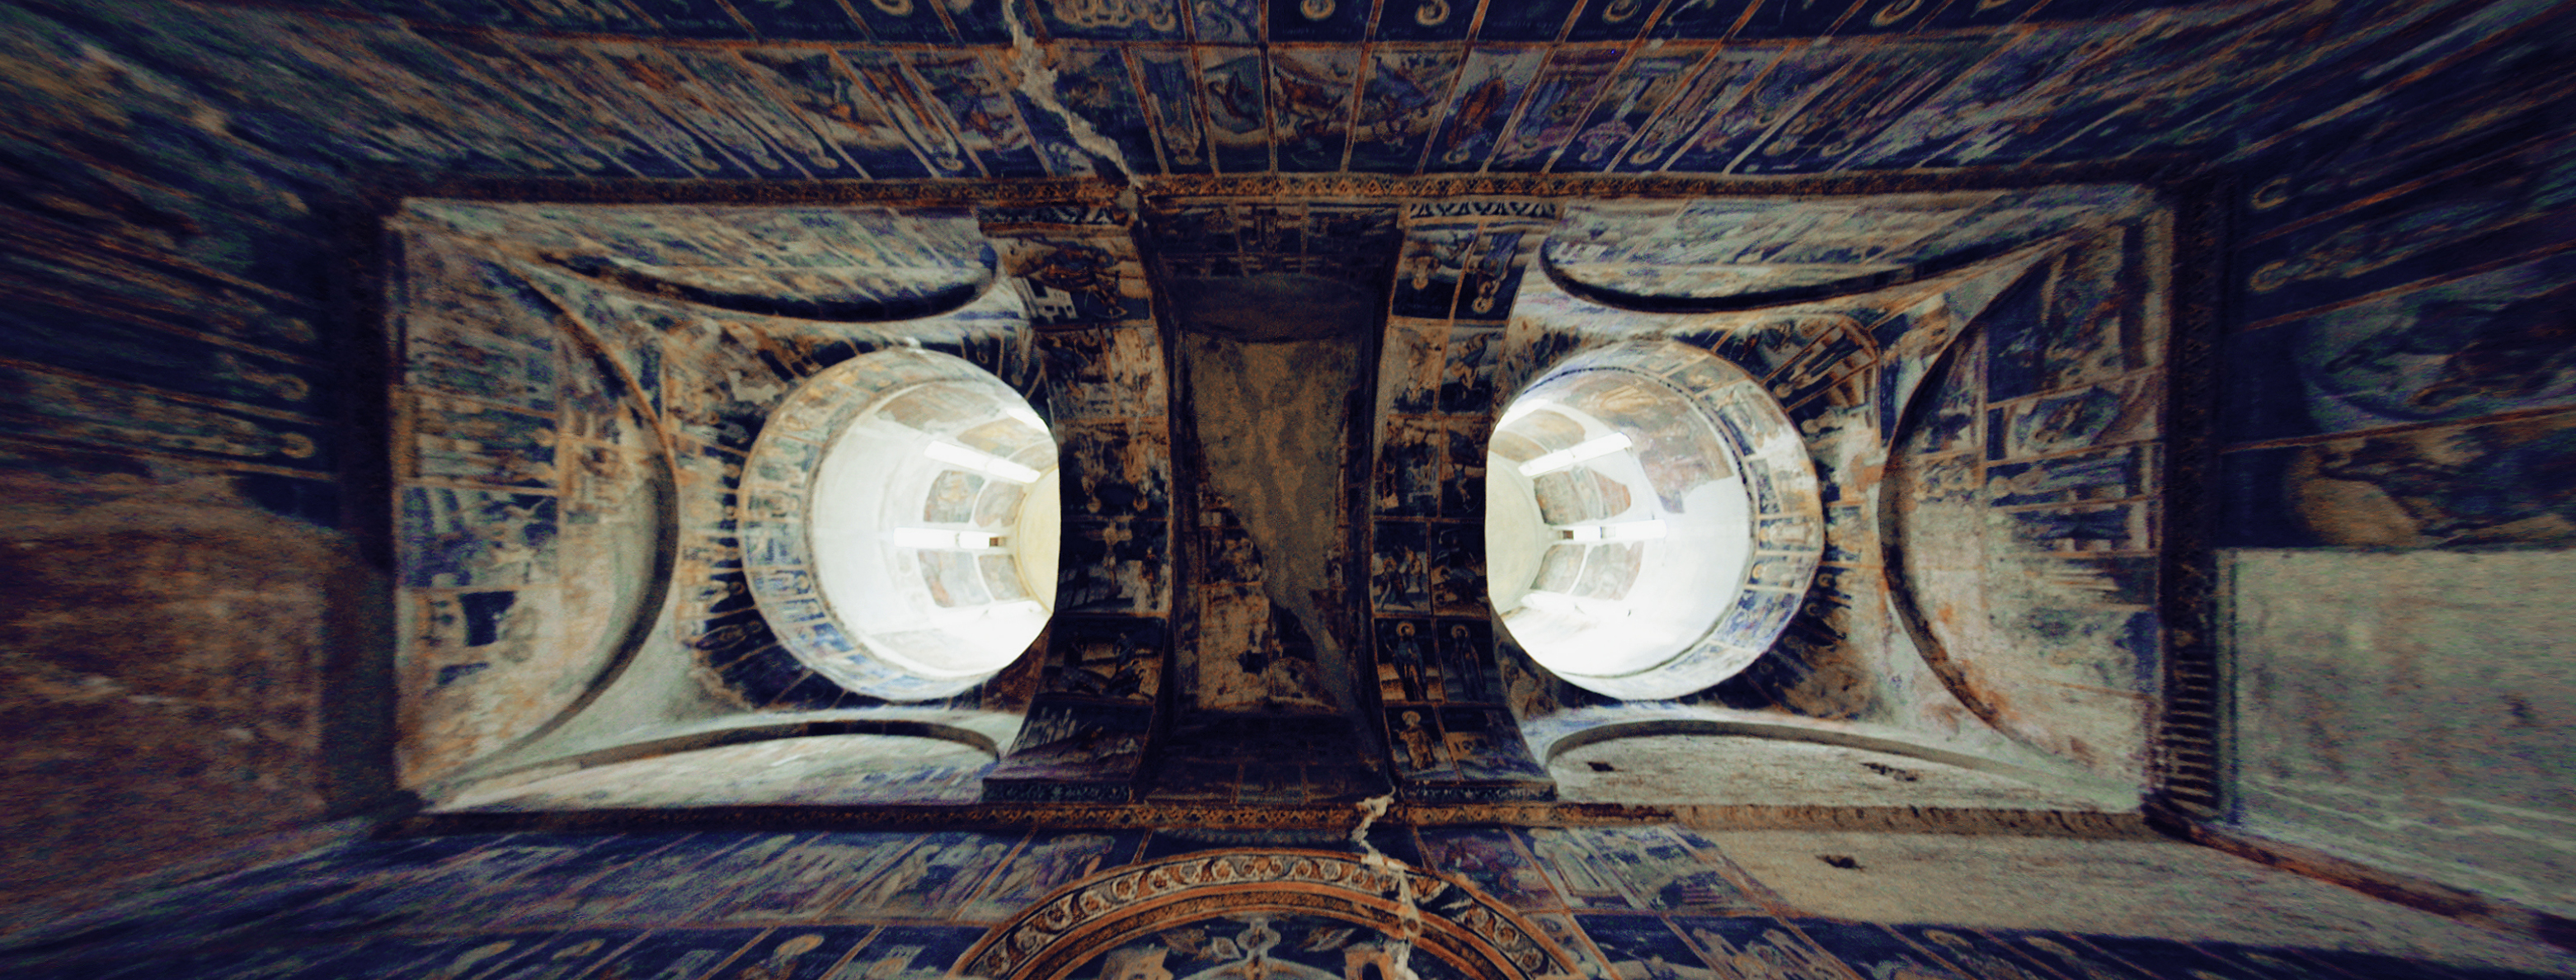
light, architecture, wood, photography, interior, old, wall, photo, church, painting, photos, art, cool image, de, iconography, symmetry, mural, fisheye, fotografie, history, court, romana, pictura, orthodox, vaulting, royal, eastern, fresco, dome, murals, icon, romania, icons, binoculars, bor, targoviste, biserica, arhitectura, wallachia, muntenia, tara, romaneasca, orthodoxy, lumina, iconografie, cupola, pendentives, pendentive, pandantiv, pandantivi, romanian, icoana, icoane, eikn, arta, ortodoxa, princely, curtea, domneasca, ortodox, fresca, frescoes, istorie, lmidbiima1723707, narthex, pronaos, cladire, galactic, modern art, man made object, ancient history